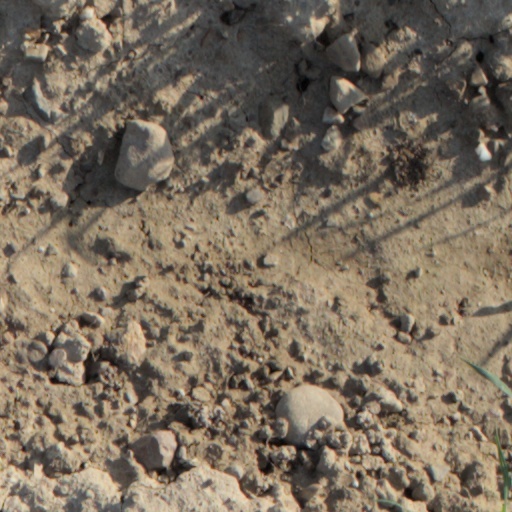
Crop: wheat